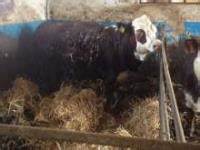
Label: cow